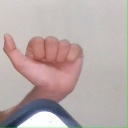
अक्षर: त